Reinhold Fritz

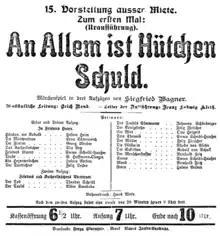
Playbill for the first performance of S. Wagner's "An allem ist Hütchen schuld" in Stuttgart in 1917

Fritz was one of the leading singers of the Stuttgart opera. He was also successful in guest appearances and impressed with his versatility. His work in Stuttgart was shown in the exhibition (Silenced voices), about the expulsion of Jewish performers from 1933 to 1945, which was also shown at the Stuttgart State Opera in autumn 2008. On 7 April 2016, another memorial session for the victims of the Nazi regime was held among the members of the Stuttgart State Theatres. In this context, a wall plaque "Verstummte Stimmen" for 23 artists, including Reinhold Fritz, was unveiled in the foyer of the Staatstheater.